Guadalupe River Trail

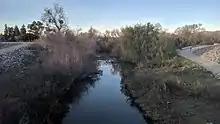
Guadalupe River, with trail on right, looking north from near Trimble Road, San Jose

The Guadalupe River Trail is an pedestrian and bicycle path in the city of San Jose, California. The path runs along the banks of the Guadalupe River. The trail is currently composed of two discontinuous segments: a shorter "upper" segment in the Almaden Valley neighborhood of San Jose and a longer "lower" segment through Downtown San Jose to Alviso. This trail is heavily used for both recreation and commuting, as it provides direct access to Downtown San Jose from many of the outlying neighborhoods. The trail is paved.